Adriaan Theodoor Peperzak

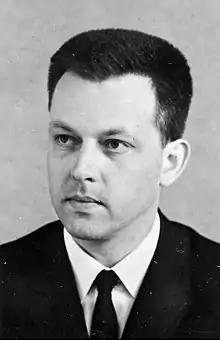
Professor Peperzak in 1967

Peperzak was born on the island of Java (Indonesia) as a Dutch citizen. He studied philosophy at the Franciscan monastery schools in Venray, and theology in La Verna and Weert (in the Netherlands). He obtained a licentiate in philosophy at the Higher Institute of Philosophy of the Université catholique de Louvain in Louvain (Belgium) and a Ph.D. in the Humanities at the University of Paris (Sorbonne) in Paris. His Ph.D. dissertation "Le jeune Hegel et la vision morale du monde" (director: Paul Ricoeur), was published in 1960 and republished in 1969.